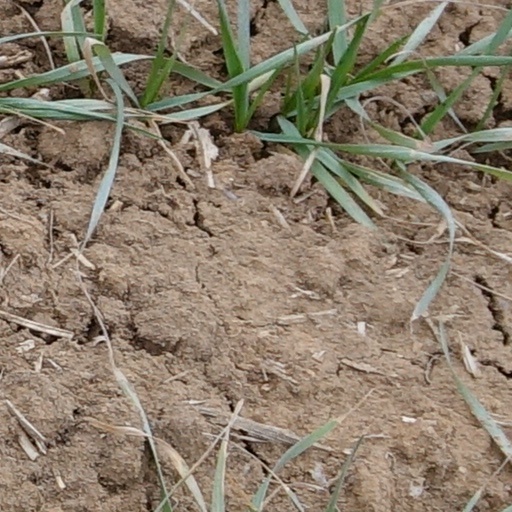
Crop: wheat